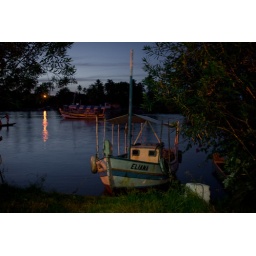
view from our house by the river